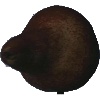
Label: pear_kaiser